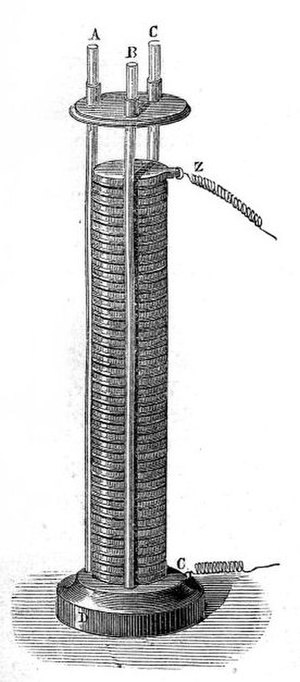
Voltasøjle / Sådan virker voltasøjlen
Voltasøjlen som den er illustreret i en lærebog fra 1874.
En voltasøjle er den tidligste forløber for vore dages elektriske batteri: Den blev opfundet af den italienske fysiker Alessandro Volta, som offentliggjorde sine opdagelser i en afhandling til Royal Society den 20. marts 1800.